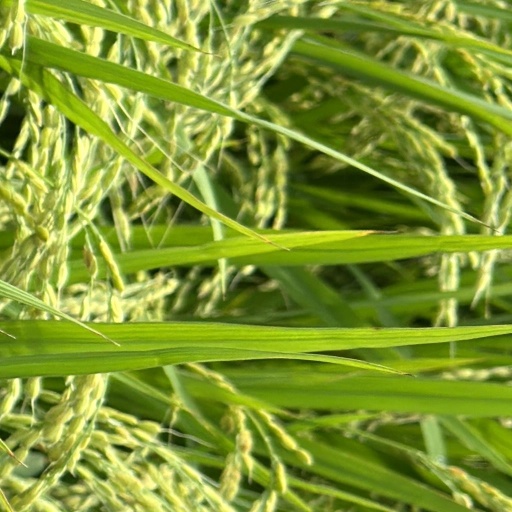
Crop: rice